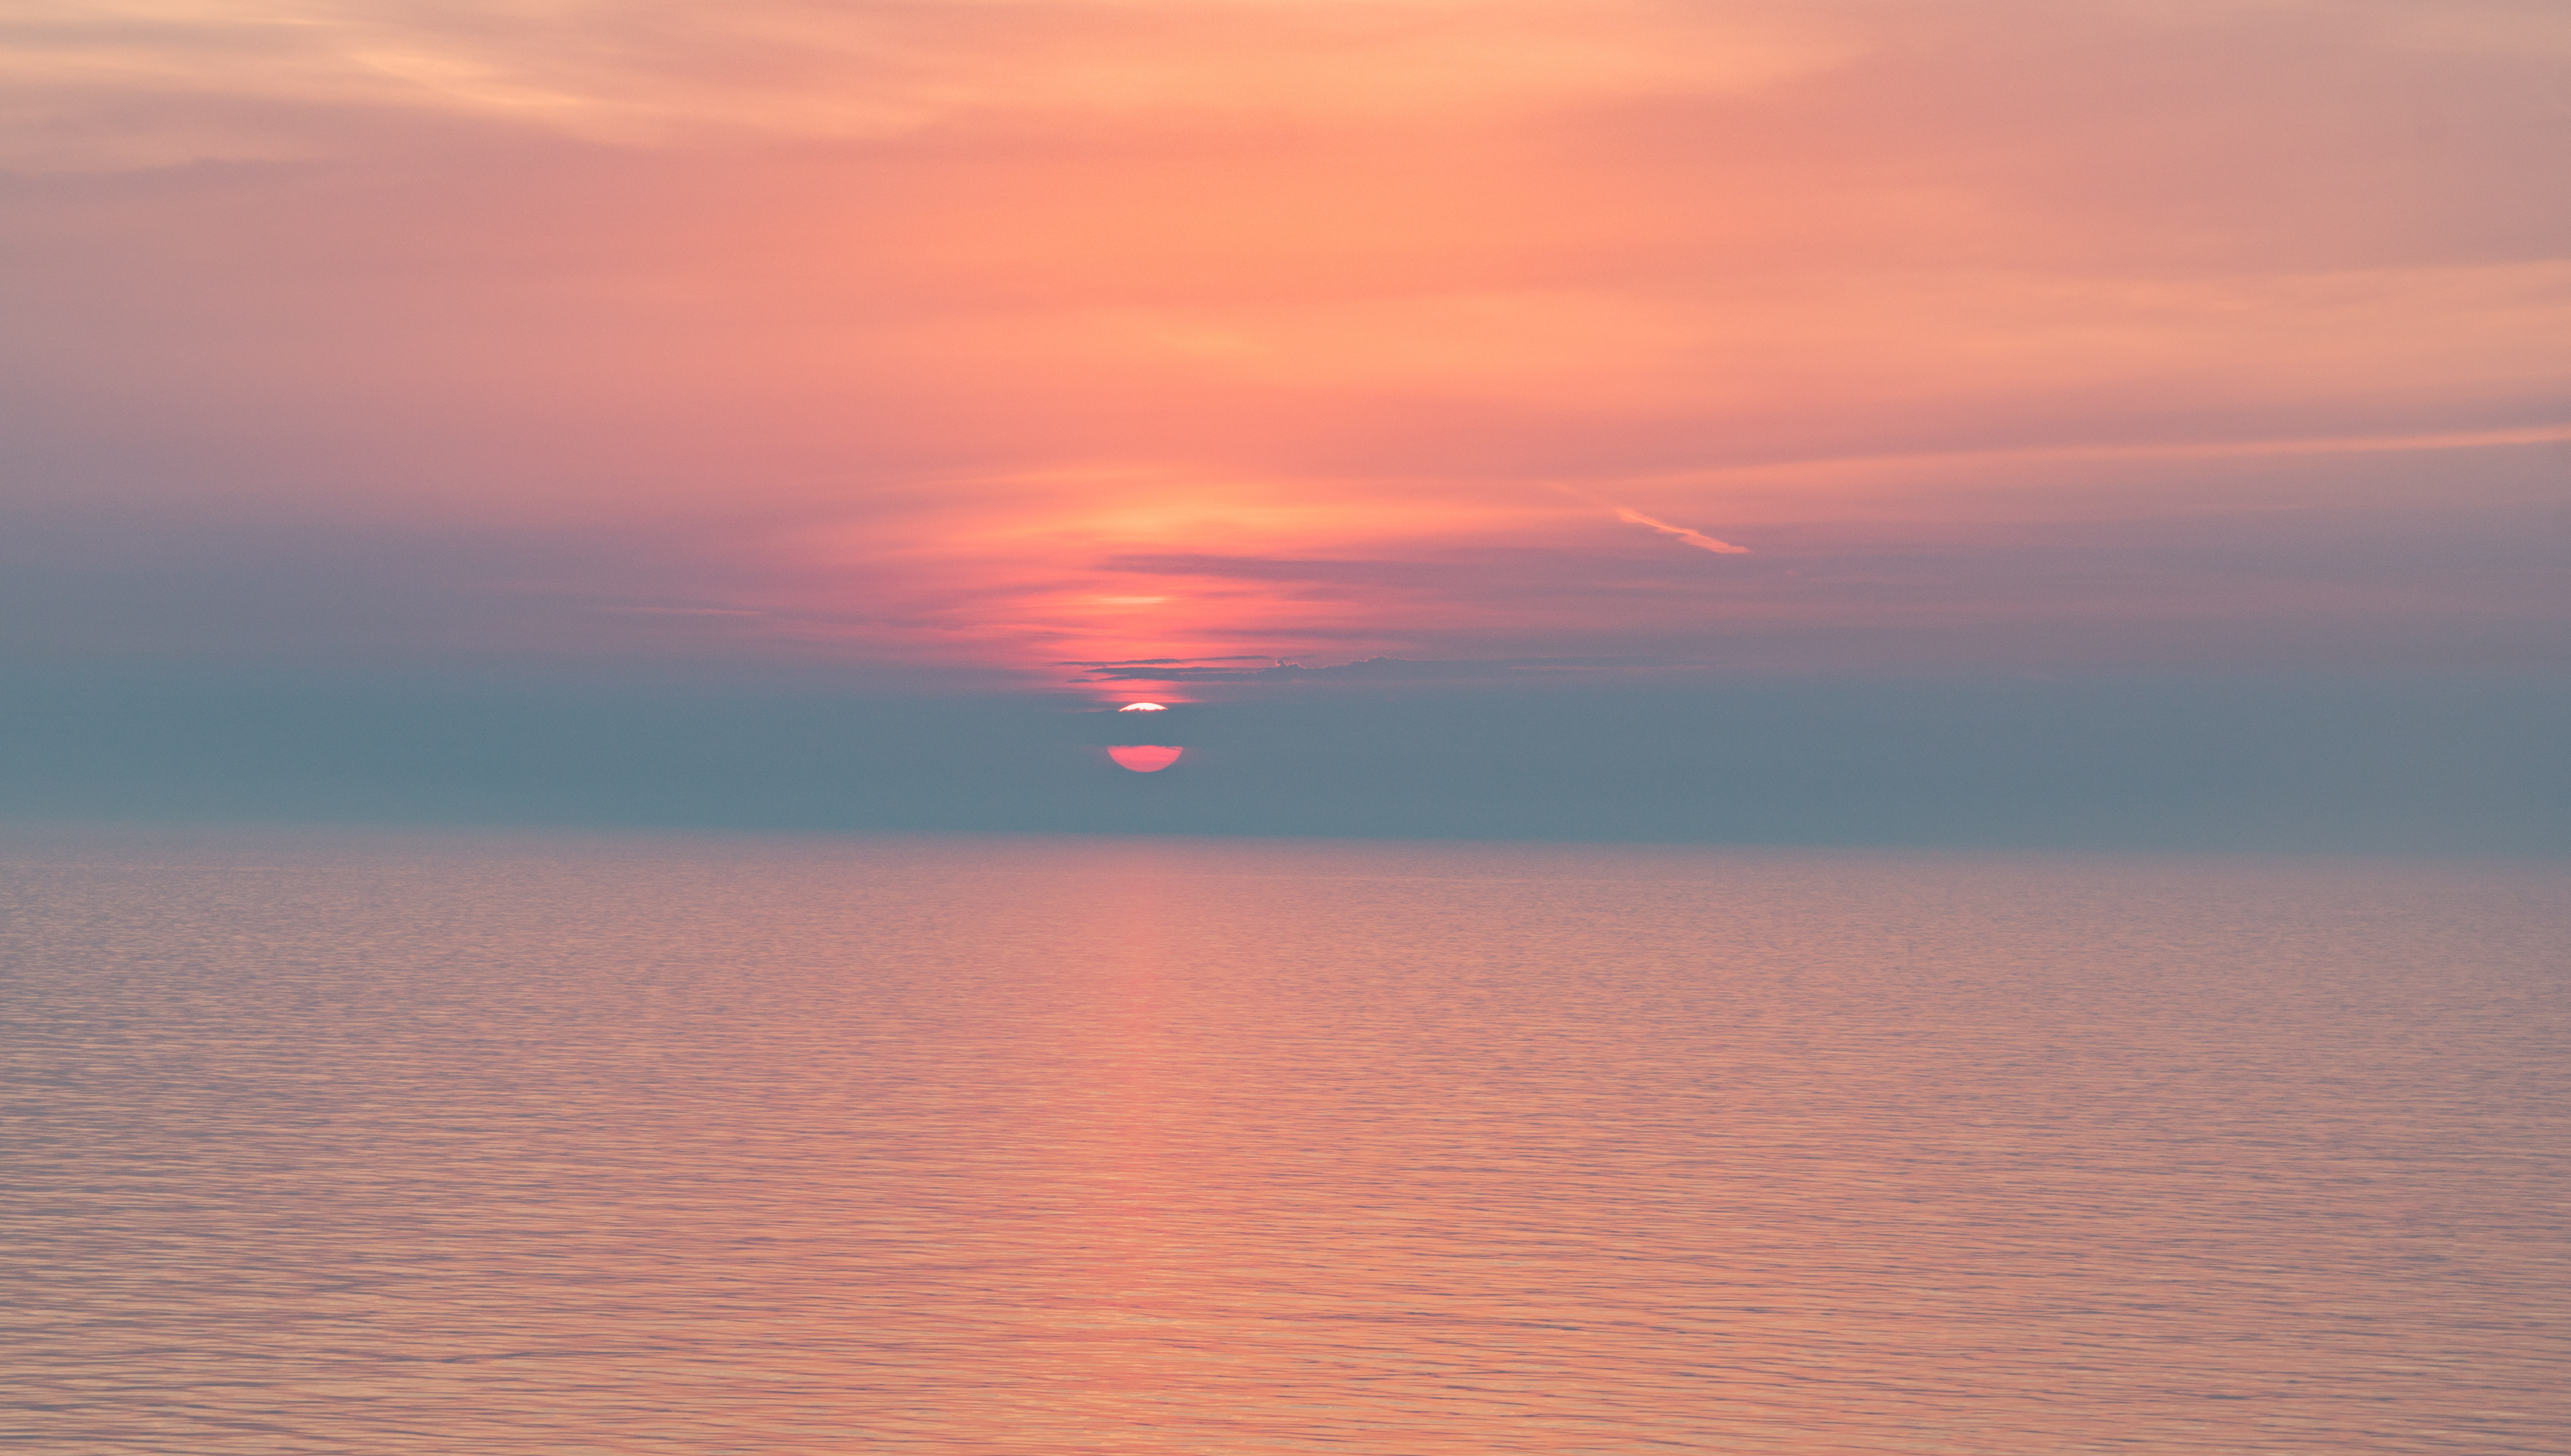
landscape, sea, coast, water, nature, ocean, horizon, cloud, sky, sun, sunrise, sunset, sunlight, morning, purple, dawn, atmosphere, summer, travel, coastline, dusk, evening, scenic, blue, pink, clouds, afterglow, red sky at morning